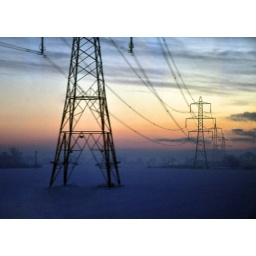
Took from the train window back to Leeds sometime in December.